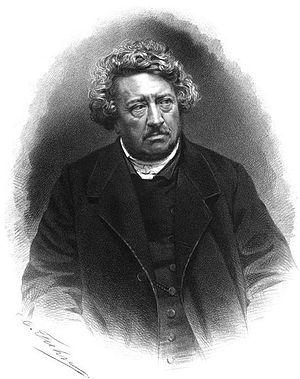
Pierre-Henri Leroux est un éditeur, philosophe et homme politique français, théoricien du socialisme.
La rue Pierre-Leroux est une voie du 7ᵉ arrondissement de Paris.
Jeanne est un roman publié par l'écrivaine française George Sand en 1844, d'abord sous forme de feuilleton dans le journal Le Constitutionnel, puis en volume. Situé dans la Creuse, il a pour personnage principal une jeune paysanne très attachée aux légendes locales et à laquelle trois messieurs de la ville s'intéressent à divers degrés. Accueilli par des avis très partagés des critiques dans la presse littéraire, Jeanne est néanmoins apprécié par plusieurs écrivains en France et ailleurs, et il est remarqué par le critique Sainte-Beuve comme le premier roman de George Sand à s'intéresser au monde paysan, quelques années avant ses romans champêtres comme La Mare au diable ou La Petite Fadette.